Camp Parapet

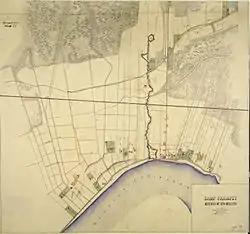
1863 map of Camp Parapet

The fortification consisted of a Confederate defensive line about a mile and 3/4 long stretching from the Mississippi River northward to Metairie Ridge. (The area farther north from the ridge to Lake Pontchartrain was at the time swampland.) This was intended to protect the city of New Orleans from Union attack from upriver. As the Union fleet took the city by sailing in from below, the fortification was never used. After the capture of New Orleans, U.S. forces garrisoned and expanded the fortifications to defend against a Confederate counter-attack, which never came.